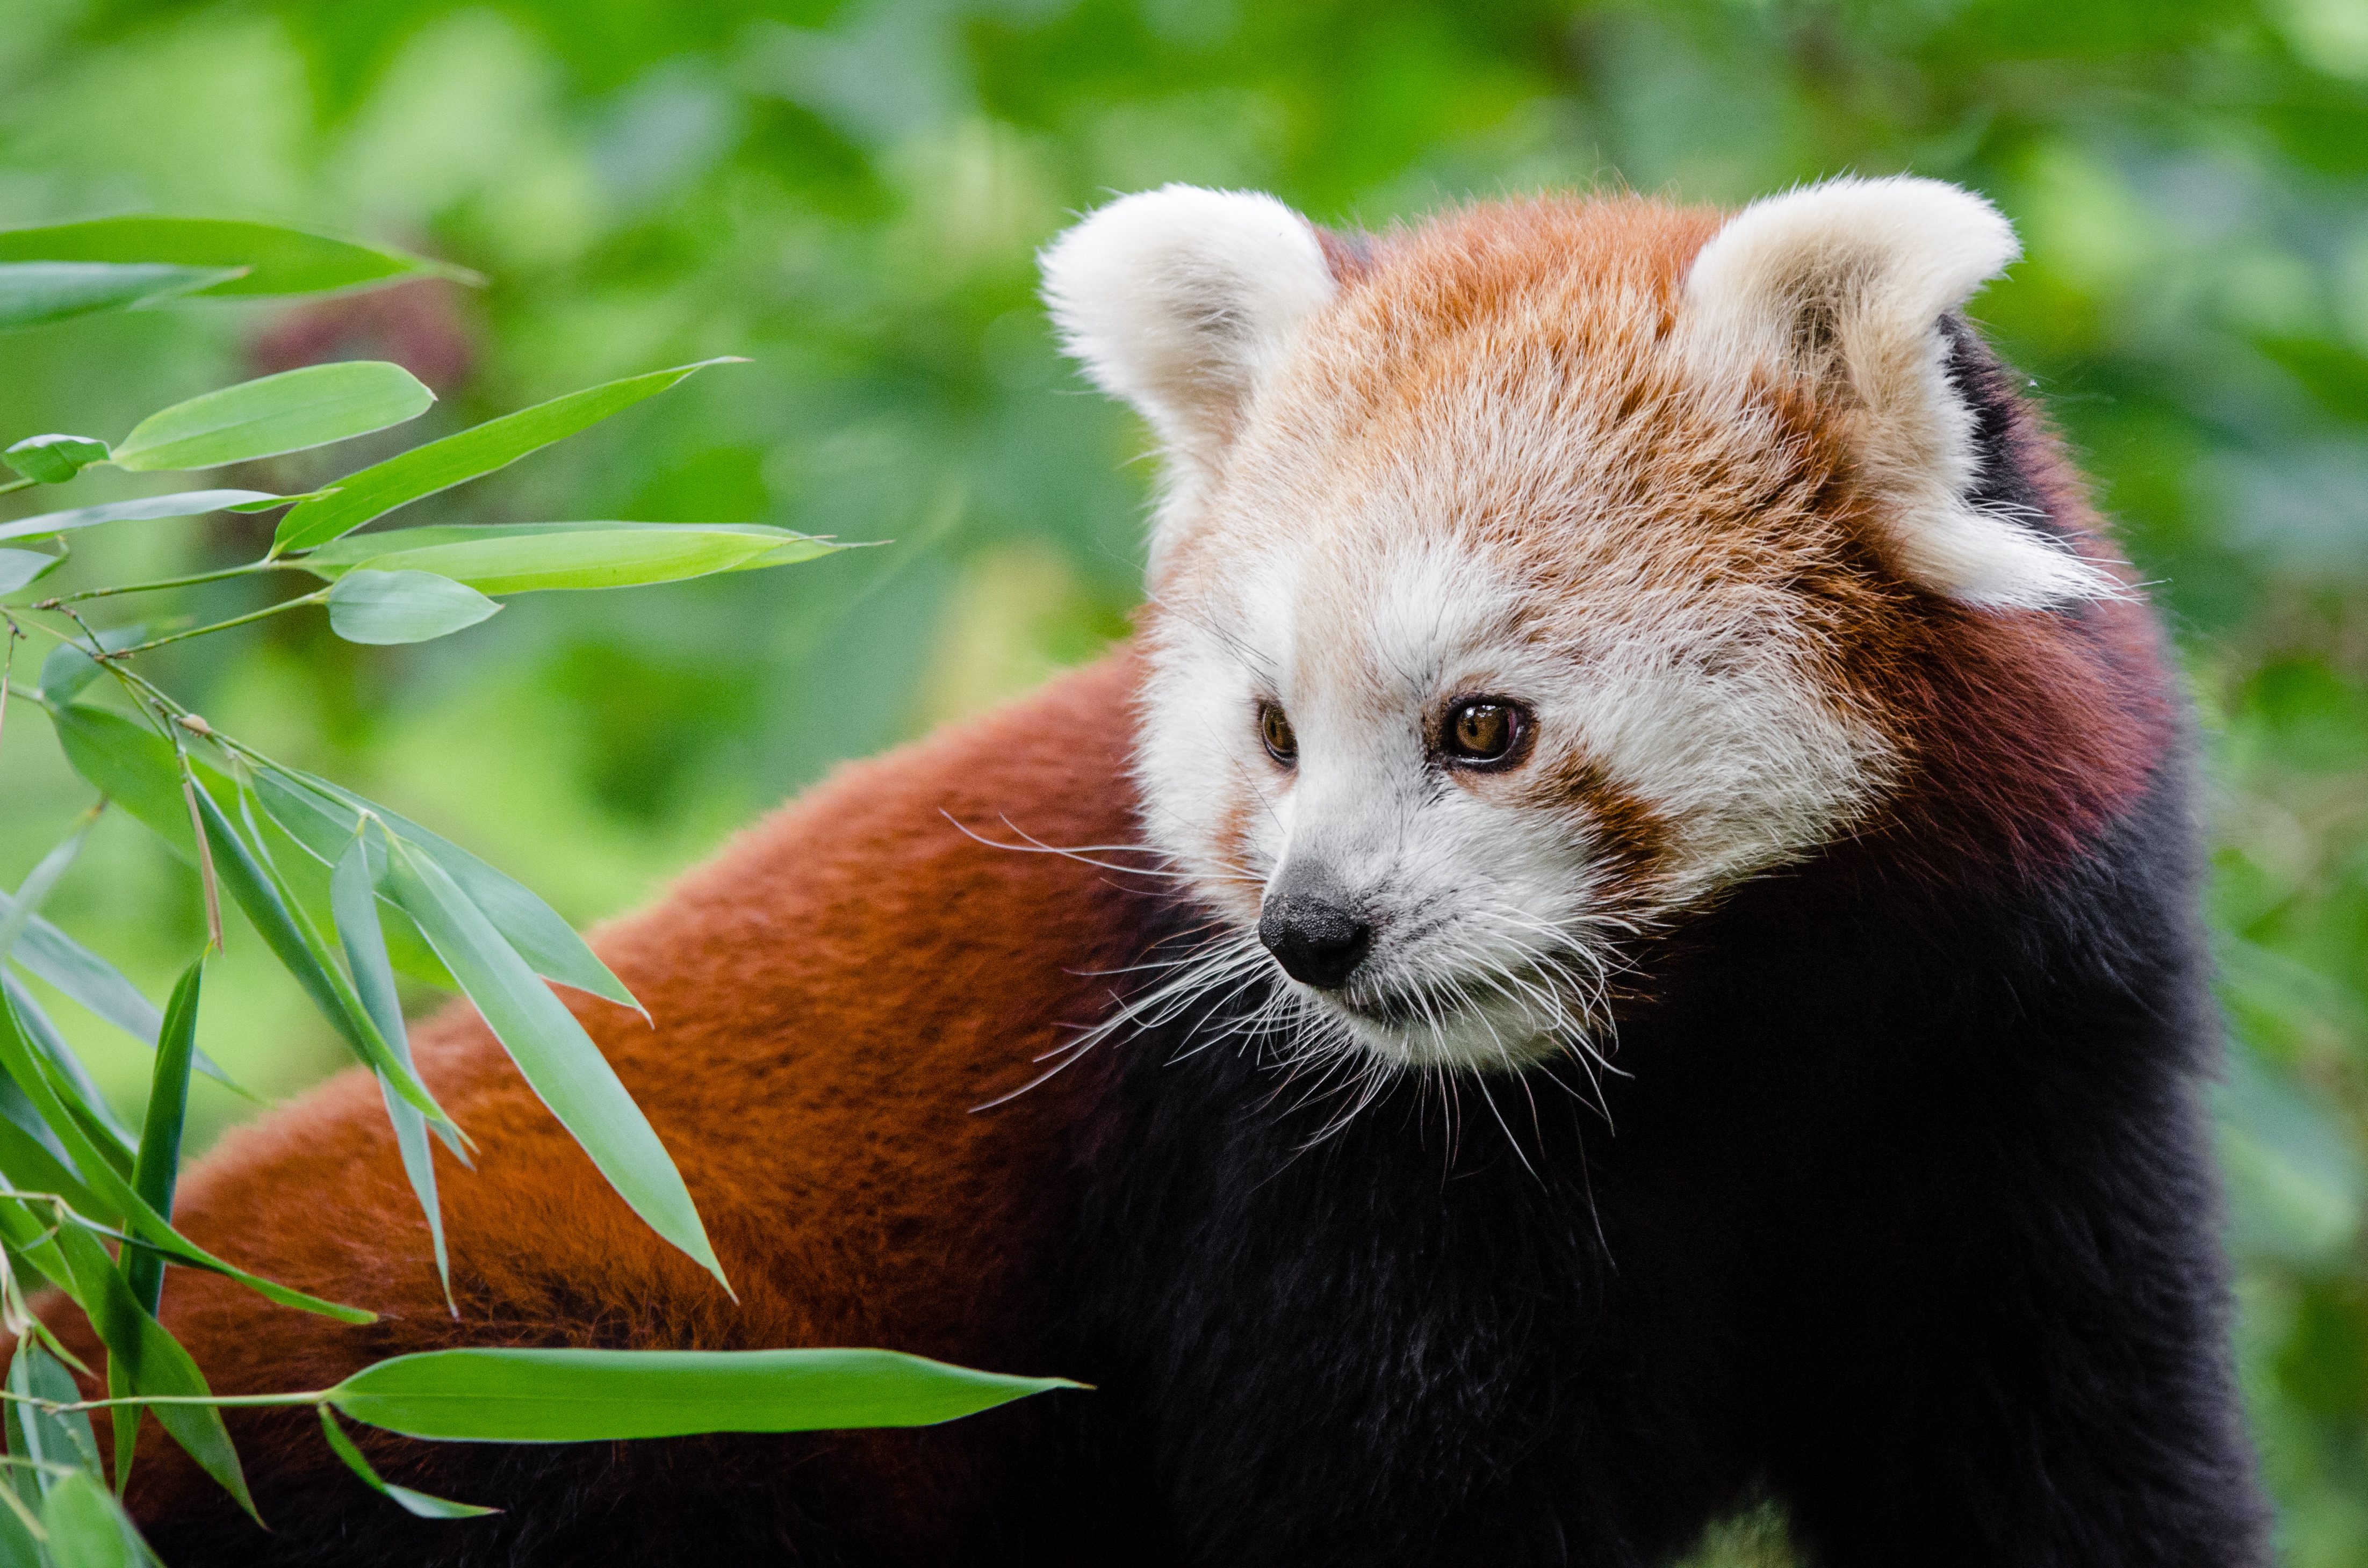
bokeh, animal, wildlife, zoo, red, mammal, fauna, red panda, panda, whiskers, endangered, vertebrate, germany, carnivoran